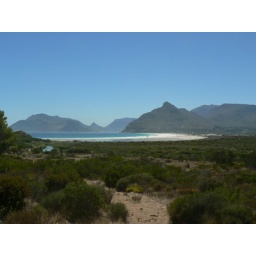
Noordhoek Beach. There is a ship wreck burried underneath the beach (some is still visible).On our camel ride. Imhoff Farm.